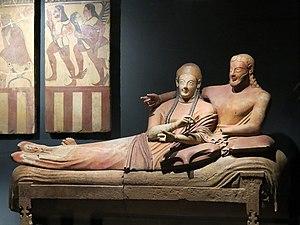
Le sarcophage des Époux dans l'exposition Un rêve d'Italie de la collection Campana. Musée du Louvre.
Sarcophage des Époux est le nom donné aux urnes funéraires étrusques monumentales en terracotta, représentant deux époux allongés ensemble dans la pose du banquet étrusque, et dont les cendres ou les corps inhumés sont contenus dans l'urne.
Le Sarcophage des Époux de Caere près de Rome, est une urne funéraire étrusque monumentale en terracotta, représentant deux époux allongés ensemble dans la pose du banquet étrusque.